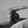
ASL letter: G